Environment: real
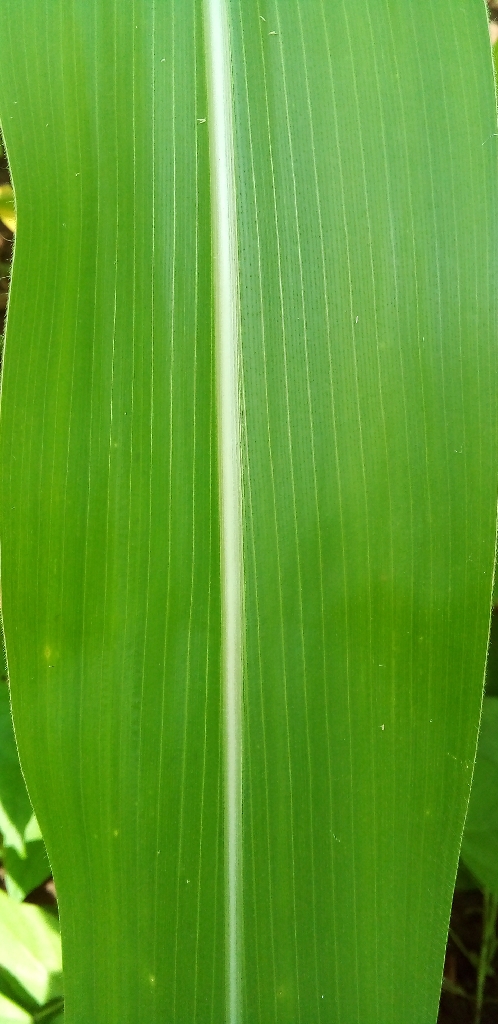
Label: healthy